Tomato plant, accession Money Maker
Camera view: horizontal (90 deg, fisheye); turntable rotation: 120 degrees
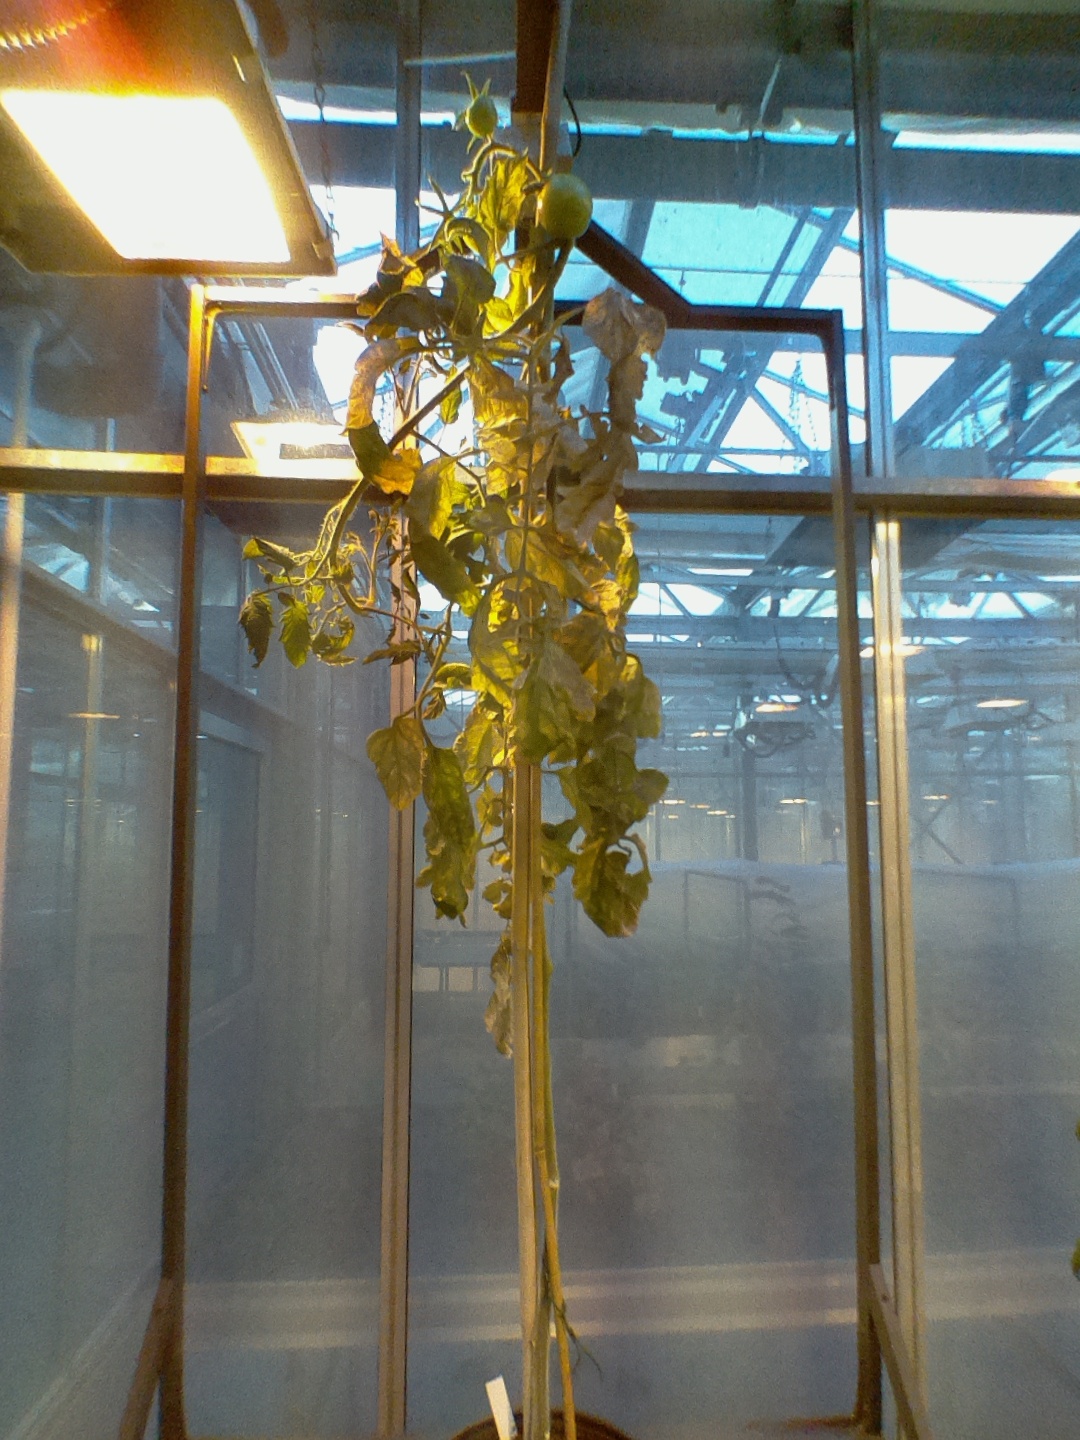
BBCH growth stage 80: fruits start showing typical ripe color (orange -> red)